Kota people (Gabon)

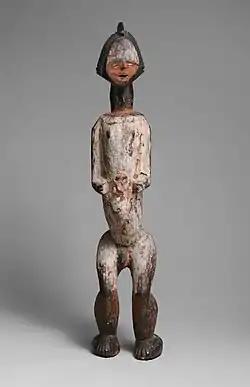
Standing male figure; 19th century; wood, pigment, metal & cowrie shells; height: 82.6 cm (32.5 in.); Metropolitan Museum of Art (New York City)

The Bakota (or Kota) are a Bantu ethnic group from the northeastern region of Gabon and Congo. The language they speak is called iKota, but is sometimes referred to as Bakota, ikuta, Kota, and among the Fang, they are known as Mekora. The language has several dialects, which include: Ndambomo, Mahongwe, Ikota-la-hua, Sake, Menzambi, Bougom. Some of these dialects themselves include regional variations of some kind.